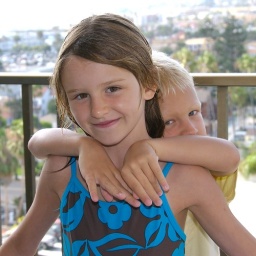
The kids pose on the 11th floor balcony of our room at the Catamaran resort in Pacific Beach